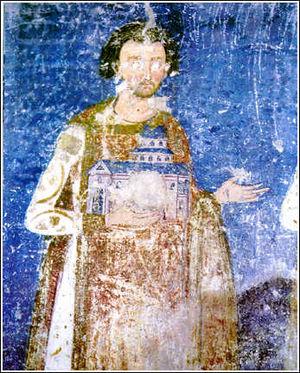
Le monastère de Mileševa est un monastère orthodoxe serbe situé sur le territoire du village de Mileševo, près de Prijepolje, au sud-ouest de la Serbie. Il dépend de l'éparchie de Mileševa, dont il est le siège, et est inscrit sur la liste des monuments culturels d'importance exceptionnelle du pays.